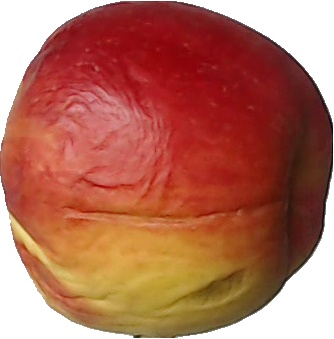
Label: apple_red_yellow_1